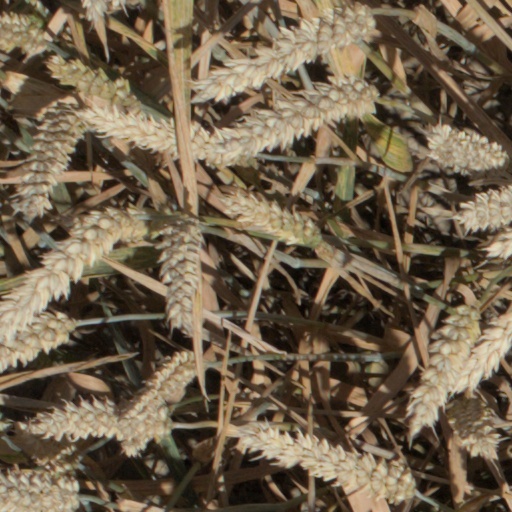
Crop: wheat